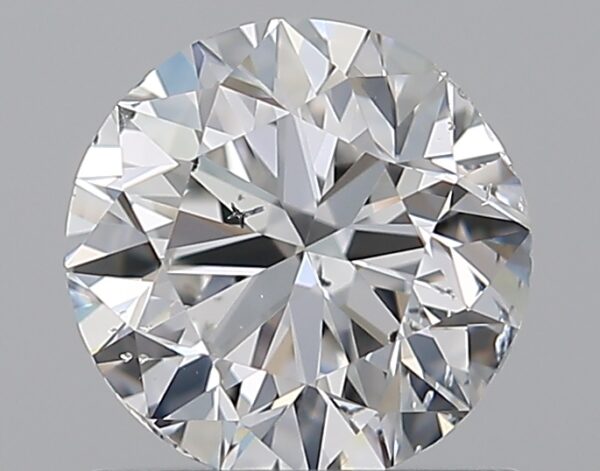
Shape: round
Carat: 1
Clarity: SI2
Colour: F
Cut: VG
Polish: EX
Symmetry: GD
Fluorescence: N
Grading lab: GIA
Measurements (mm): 6.2 x 6.31 x 4